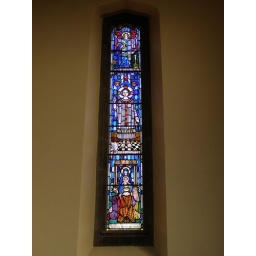
Trena Cox stained glass window (1932) in St Michael, Blundellsands